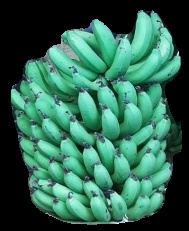
Variety: pachbale
Grade: grade1